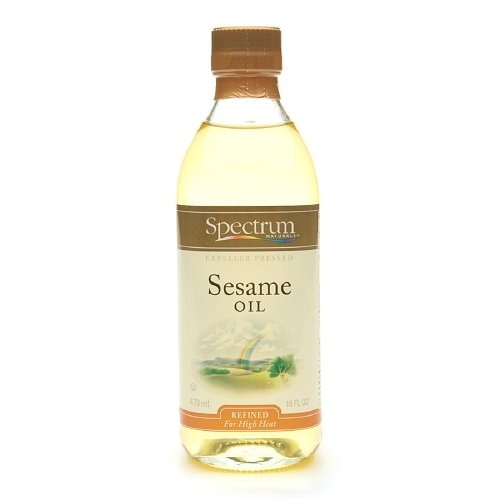
Item Name: Spectrum Naturals Sesame Oil 16 oz (Pack of 6)
Value: 96.0
Unit: Fl Oz

Price: 45.21